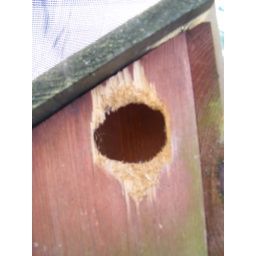
Blue Tit box raided by Magpie or woodpecker